Aval Peyar Thamizharasi

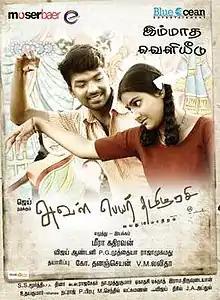
Theatrical release poster

Aval Peyar Thamizharasi is a 2010 Indian Tamil-language drama film written and directed by Meera Kathiravan. The film stars Jai, Manochitra (credited as Nandhagi), Dhiyana, S. Theodore Baskaran and Ganja Karuppu in lead roles. The music was composed by Vijay Antony with cinematography by P. G. Muthiah and editing by Raja Mohammad. The film was released on 5 March 2010 and failed commercially.